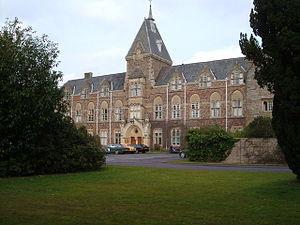
Taunton est une ville du comté de Somerset, en Angleterre. Le nom vient de « Ville sur la rivière Tone », ou « Tone Town » en anglais. Il y a un marché hebdomadaire. La ville est située à mi-chemin entre Bristol et Torquay, au pied des Blackdowns Hills qui culminent à 315 mètres. Elle est arrosée par la Tone, affluent de la Parrett qui se jette dans le canal de Bristol. Elle est en quelque sorte une porte vers la péninsule formée par le Devon et les Cornouailles à l'ouest.